Royal Mail

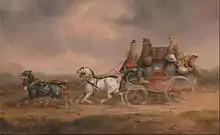
The Louth-London Royal Mail, by Charles Cooper Henderson, 1820

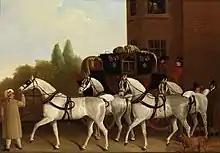
Edinburgh and London Royal Mail, by Jacques-Laurent Agasse

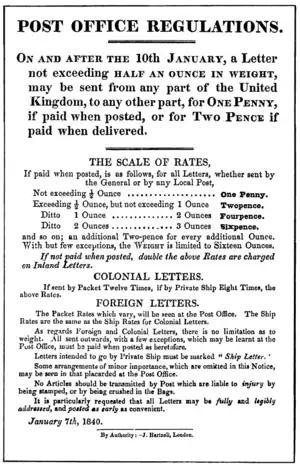
Royal Mail "Post Office Regulations" handbill giving details of the Uniform Penny Post, dated 7 January 1840

The Royal Mail can trace its history back to 1516, when Henry VIII established a "Master of the Posts", a position that was renamed "Postmaster General" in 1710.